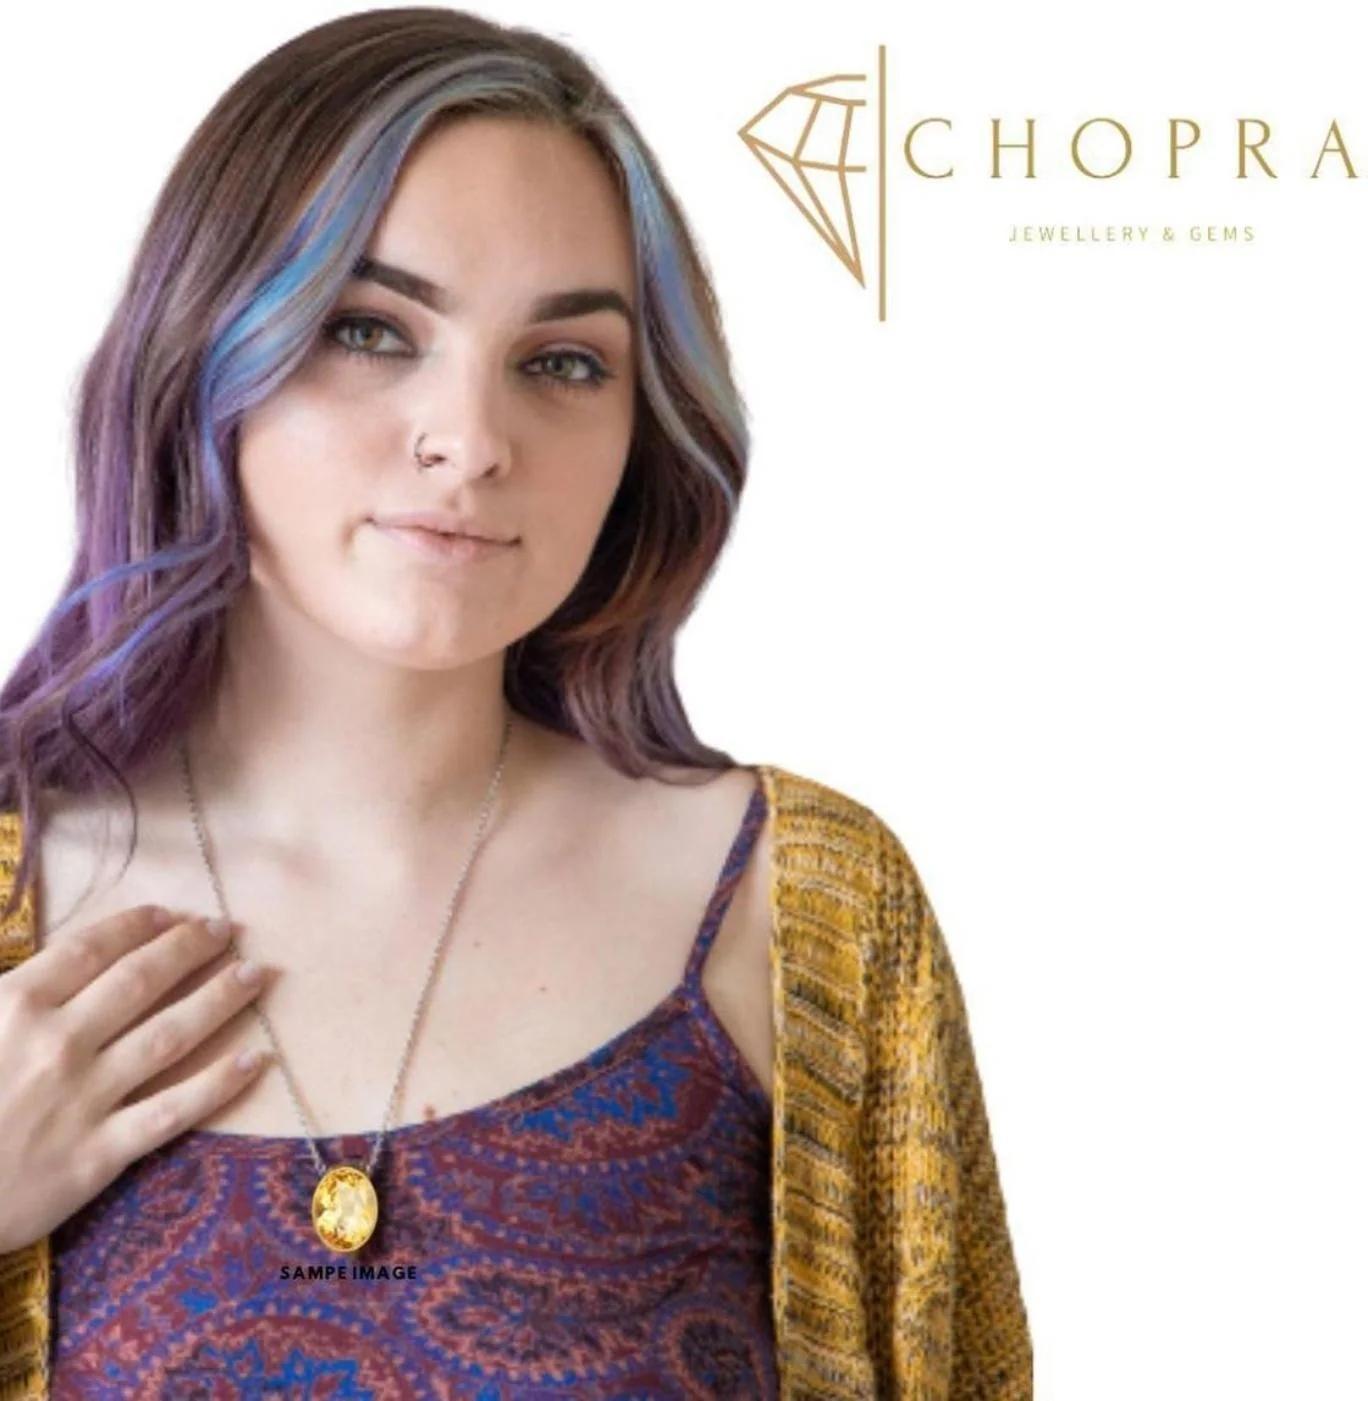
Chopra Gems Gold Plated Brass Original Yellow Sapphire Pendant (Men and Women)
Type: Necklaces & Pendants
Brand: Chopra Gems & Jewellery
Price: Rs. 497
 Yellow sapphire pukhraj panchdhatu pendant.This panchdhatu pendant is made up with 5 dhatus or metals namely gold, silver,copper,zinc and iron. This gemstone pendant is very pious compared to other nine gemstone with strong physical powers beneficial for scholars, academicians, teachers and other research fellows. The gemstone removes hurdles in late marriages or hitches in married life. Gains, profits and income flourishes by the grace of yellow sapphire. The yellow sapphire boosts positive energy and support for entrepreneurs and aspiring leaders in their respective fields.Treatment has been given to enhance its quality,it is well effective as astrological purpose.
Features: Original yellow sapphire pendant,Color - yellow,Collection - ethnic
Included: Original Yellow Sapphire Pendant